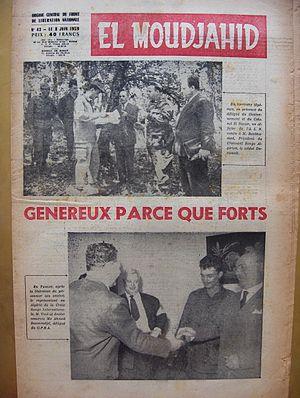
El Moudjahid Numéro 43 - 8 Juin 1959
El Moudjahid est un journal algérien, organe officiel de communication du Front de libération nationale, publié pendant la guerre de libération nationale algérienne, de juin 1956 au 19 mars 1962, en deux éditions, française et arabe.
Pendant la guerre d'indépendance algérienne, 91 numéros d'El Moudjahid en français ont été publiés de juin 1956 à mars 1962.